Timmiarmiut Fjord

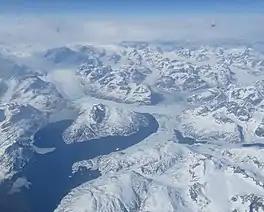
View of the NW side of the fjord system with the terminus of the Heimdal Glacier

Timmiarmiut Fjord (old spelling 'Tingmiarmiut Fjord')) is a fjord of the King Frederick VI Coast in the Sermersooq municipality, southeastern Greenland.